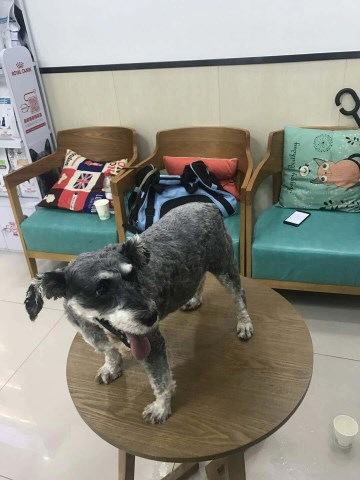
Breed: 2342-n000102-miniature_schnauzer